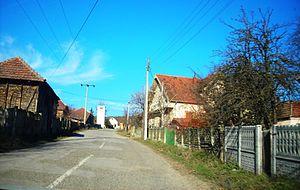
Podgorac est un village de Serbie situé dans la municipalité de Ražanj, district de Nišava. Au recensement de 2011, il comptait 397 habitants.